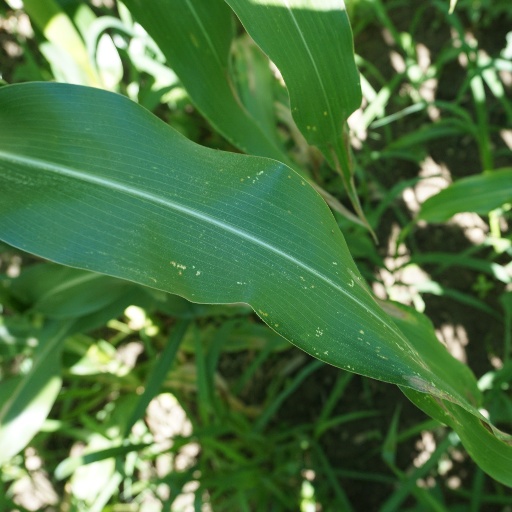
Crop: maize; corn